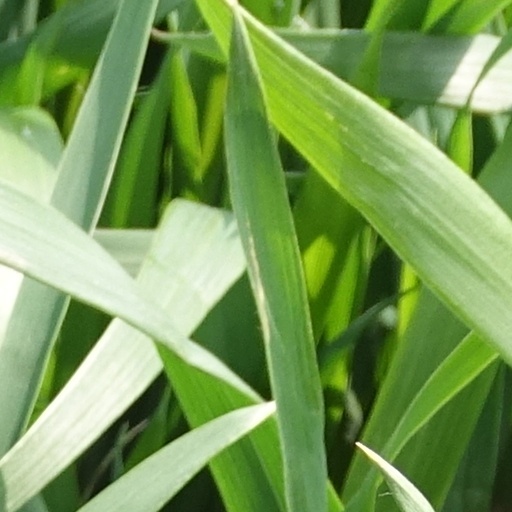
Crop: wheat